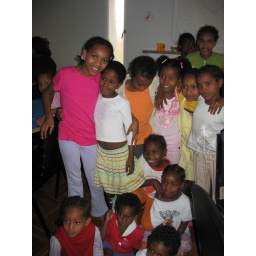
Metiki is in the white shirt and striped skirt.